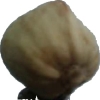
Label: pistachio